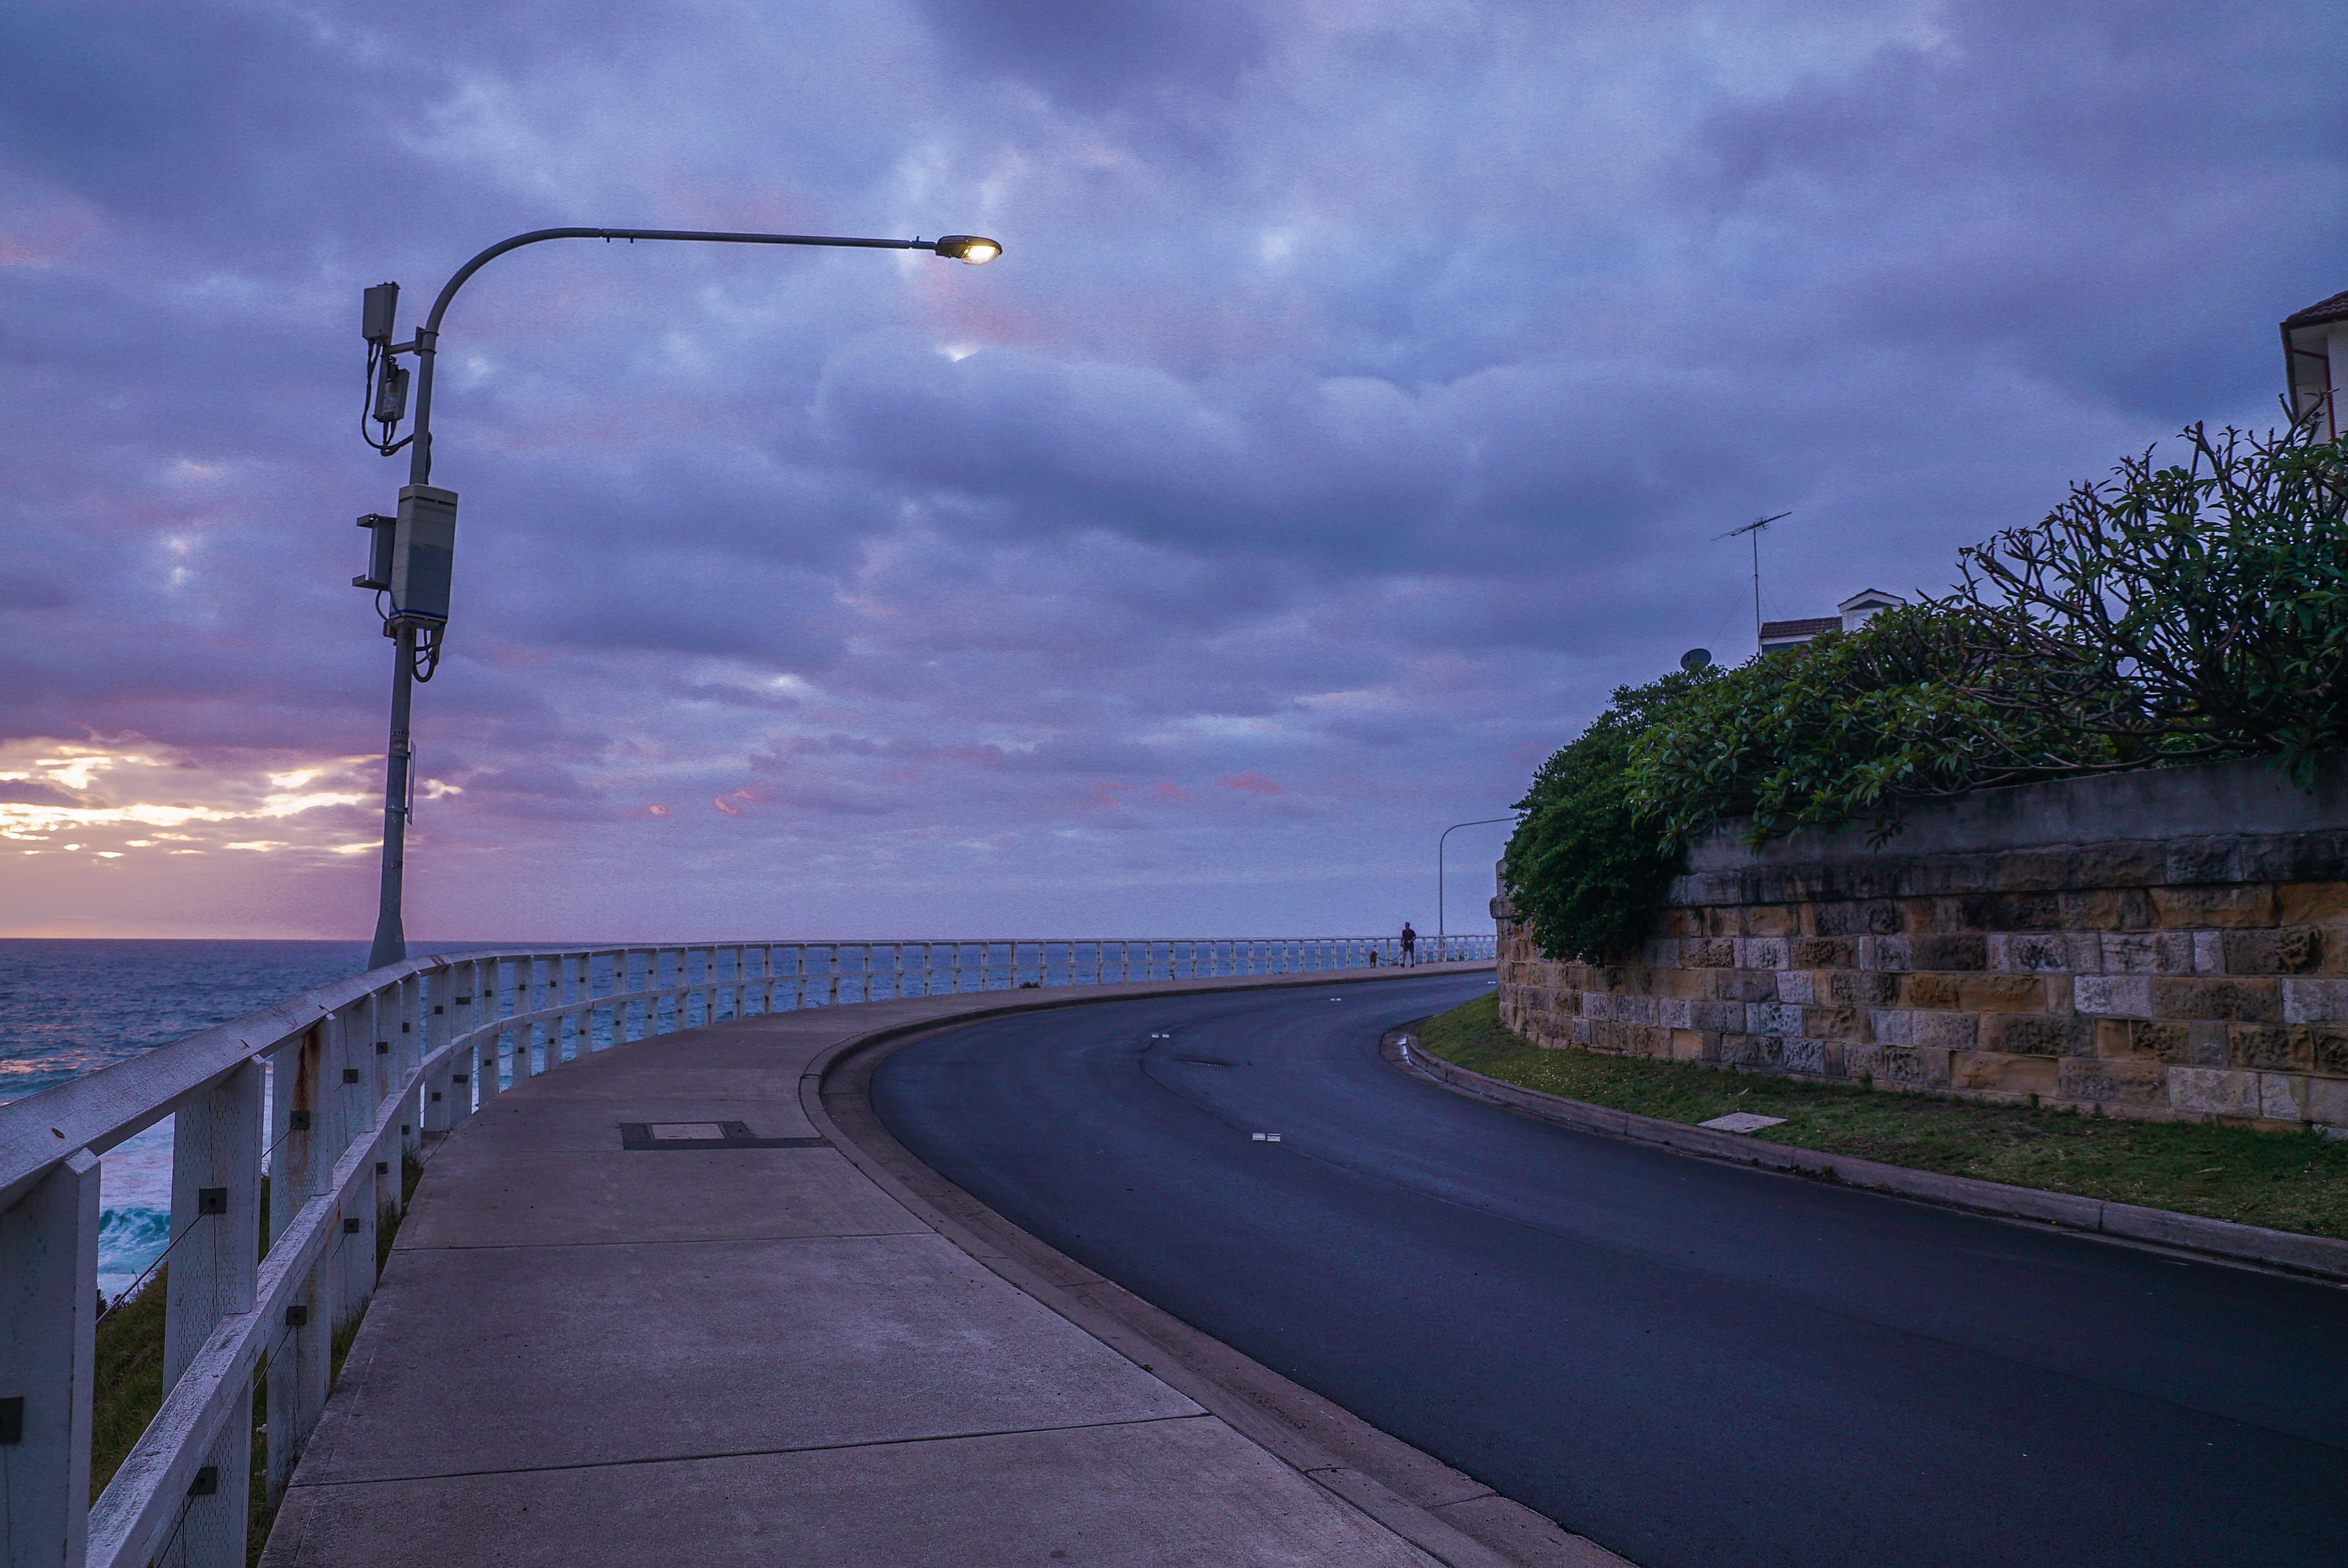
sky, street light, cloud, lighting, road, light fixture, evening, sea, infrastructure, dusk, ocean, road surface, horizon, night, tree, calm, asphalt, architecture, thoroughfare, fixed link, walkway, city, meteorological phenomenon, coast, street, nonbuilding structure, highway, boardwalk